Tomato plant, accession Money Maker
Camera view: horizontal (90 deg, fisheye); turntable rotation: 120 degrees
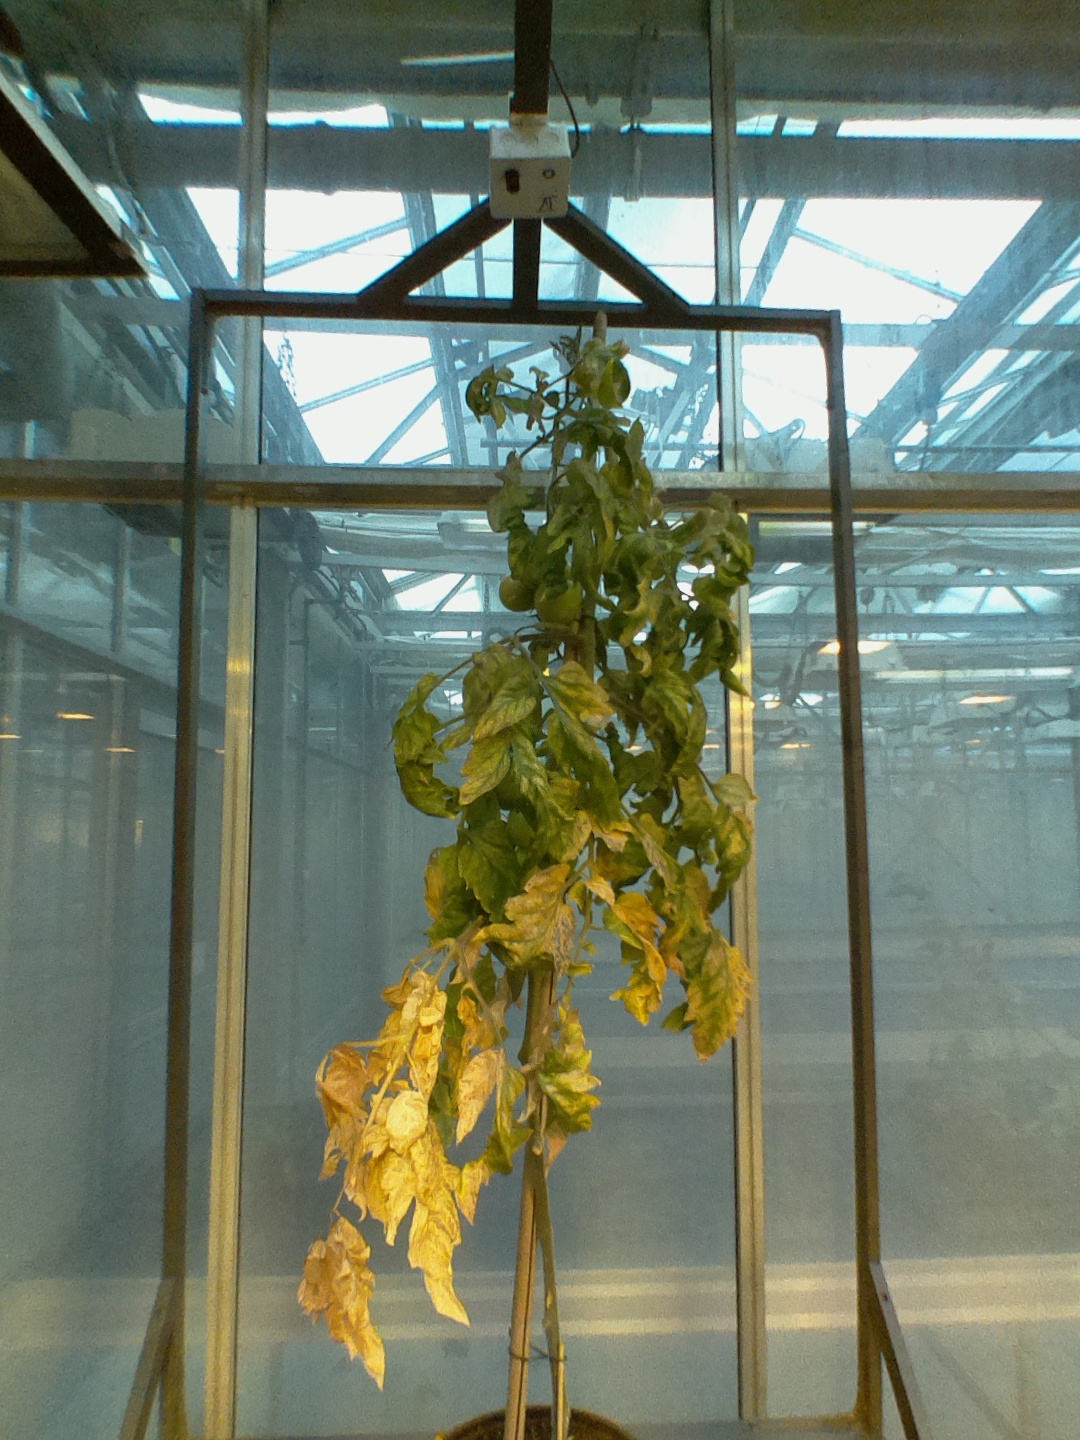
BBCH growth stage 79: 90% -100% of final fruit size